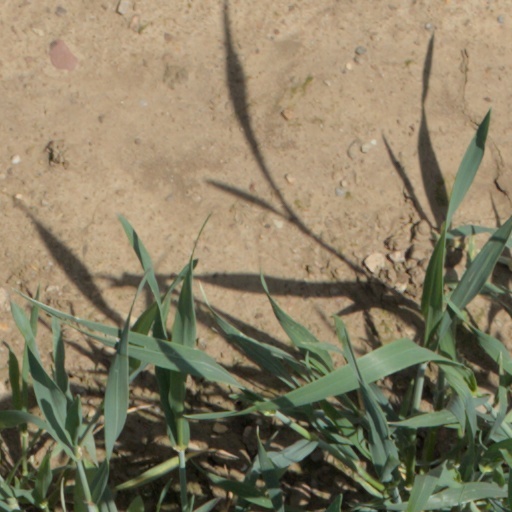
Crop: wheat